While at War

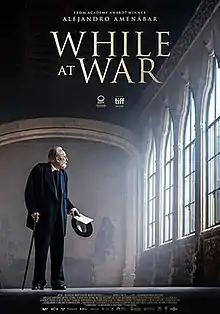
Theatrical release poster

While at War is a 2019 Spanish-Argentine historical drama war film directed by Alejandro Amenábar. Set in 1936, during the Spanish Civil War, the plot tracks the plight of philosopher and writer Miguel de Unamuno (performed by Karra Elejalde) in Salamanca, a city controlled by the Rebel faction.